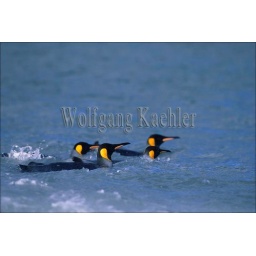
Antarctica, south georgia, salisbury plain, king penguin swimming in water along beach